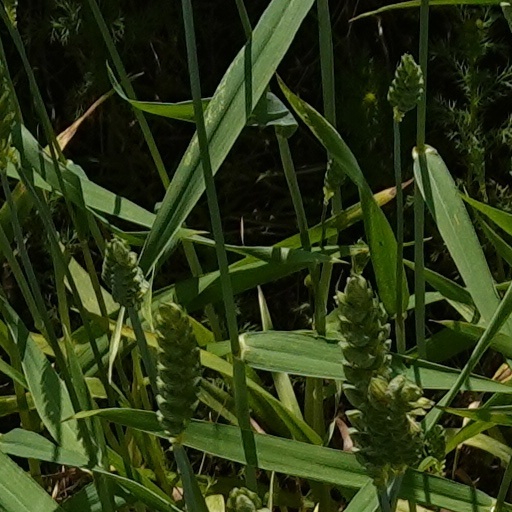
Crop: wheat